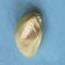
Maize quality: Good